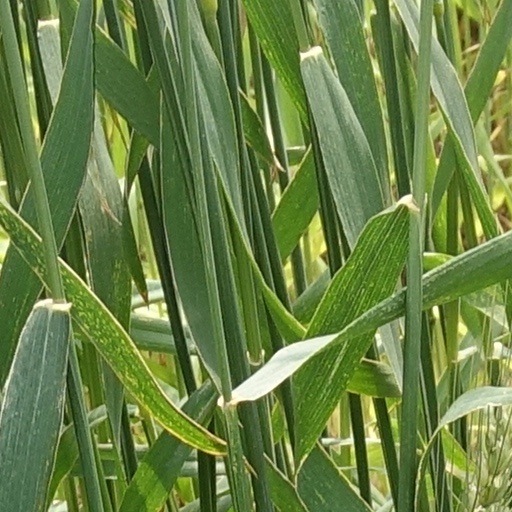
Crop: wheat